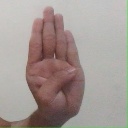
अक्षर: ब